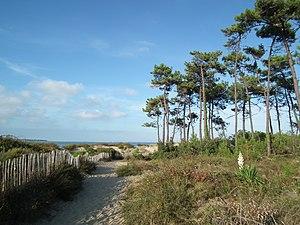
Pinède au Galon d'Or
Le marais du Galon d'or est un site naturel protégé de 44 hectares, classé site Natura 2000, situé dans la partie nord-ouest de la presqu'île d'Arvert, près de Ronce-les-Bains, en Charente-Maritime.